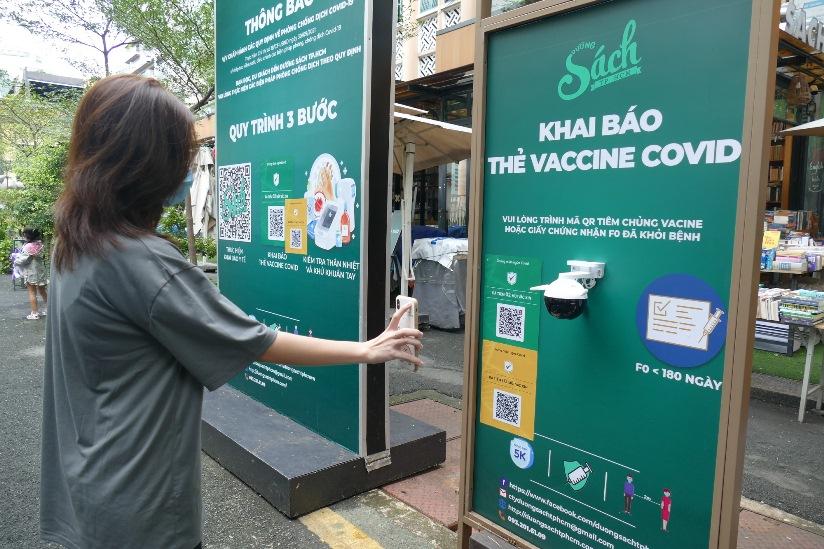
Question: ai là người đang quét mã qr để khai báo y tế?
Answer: cô gái mặc áo xám